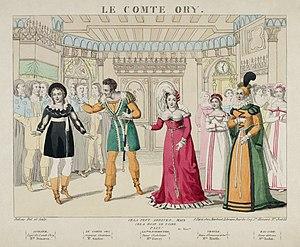
Le Comte Ory est l'avant-dernier opéra composé par Gioachino Rossini sur un livret en français d'Eugène Scribe et de Delestre-Poirson. Il fut créé à l'Opéra Le Peletier à Paris, le 20 août 1828. C'est une large reprise de son précédent opéra Le Voyage à Reims.